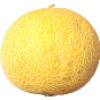
Label: images